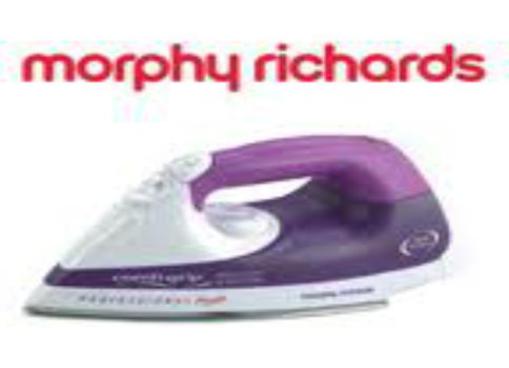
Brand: morphy richards
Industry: Necessities